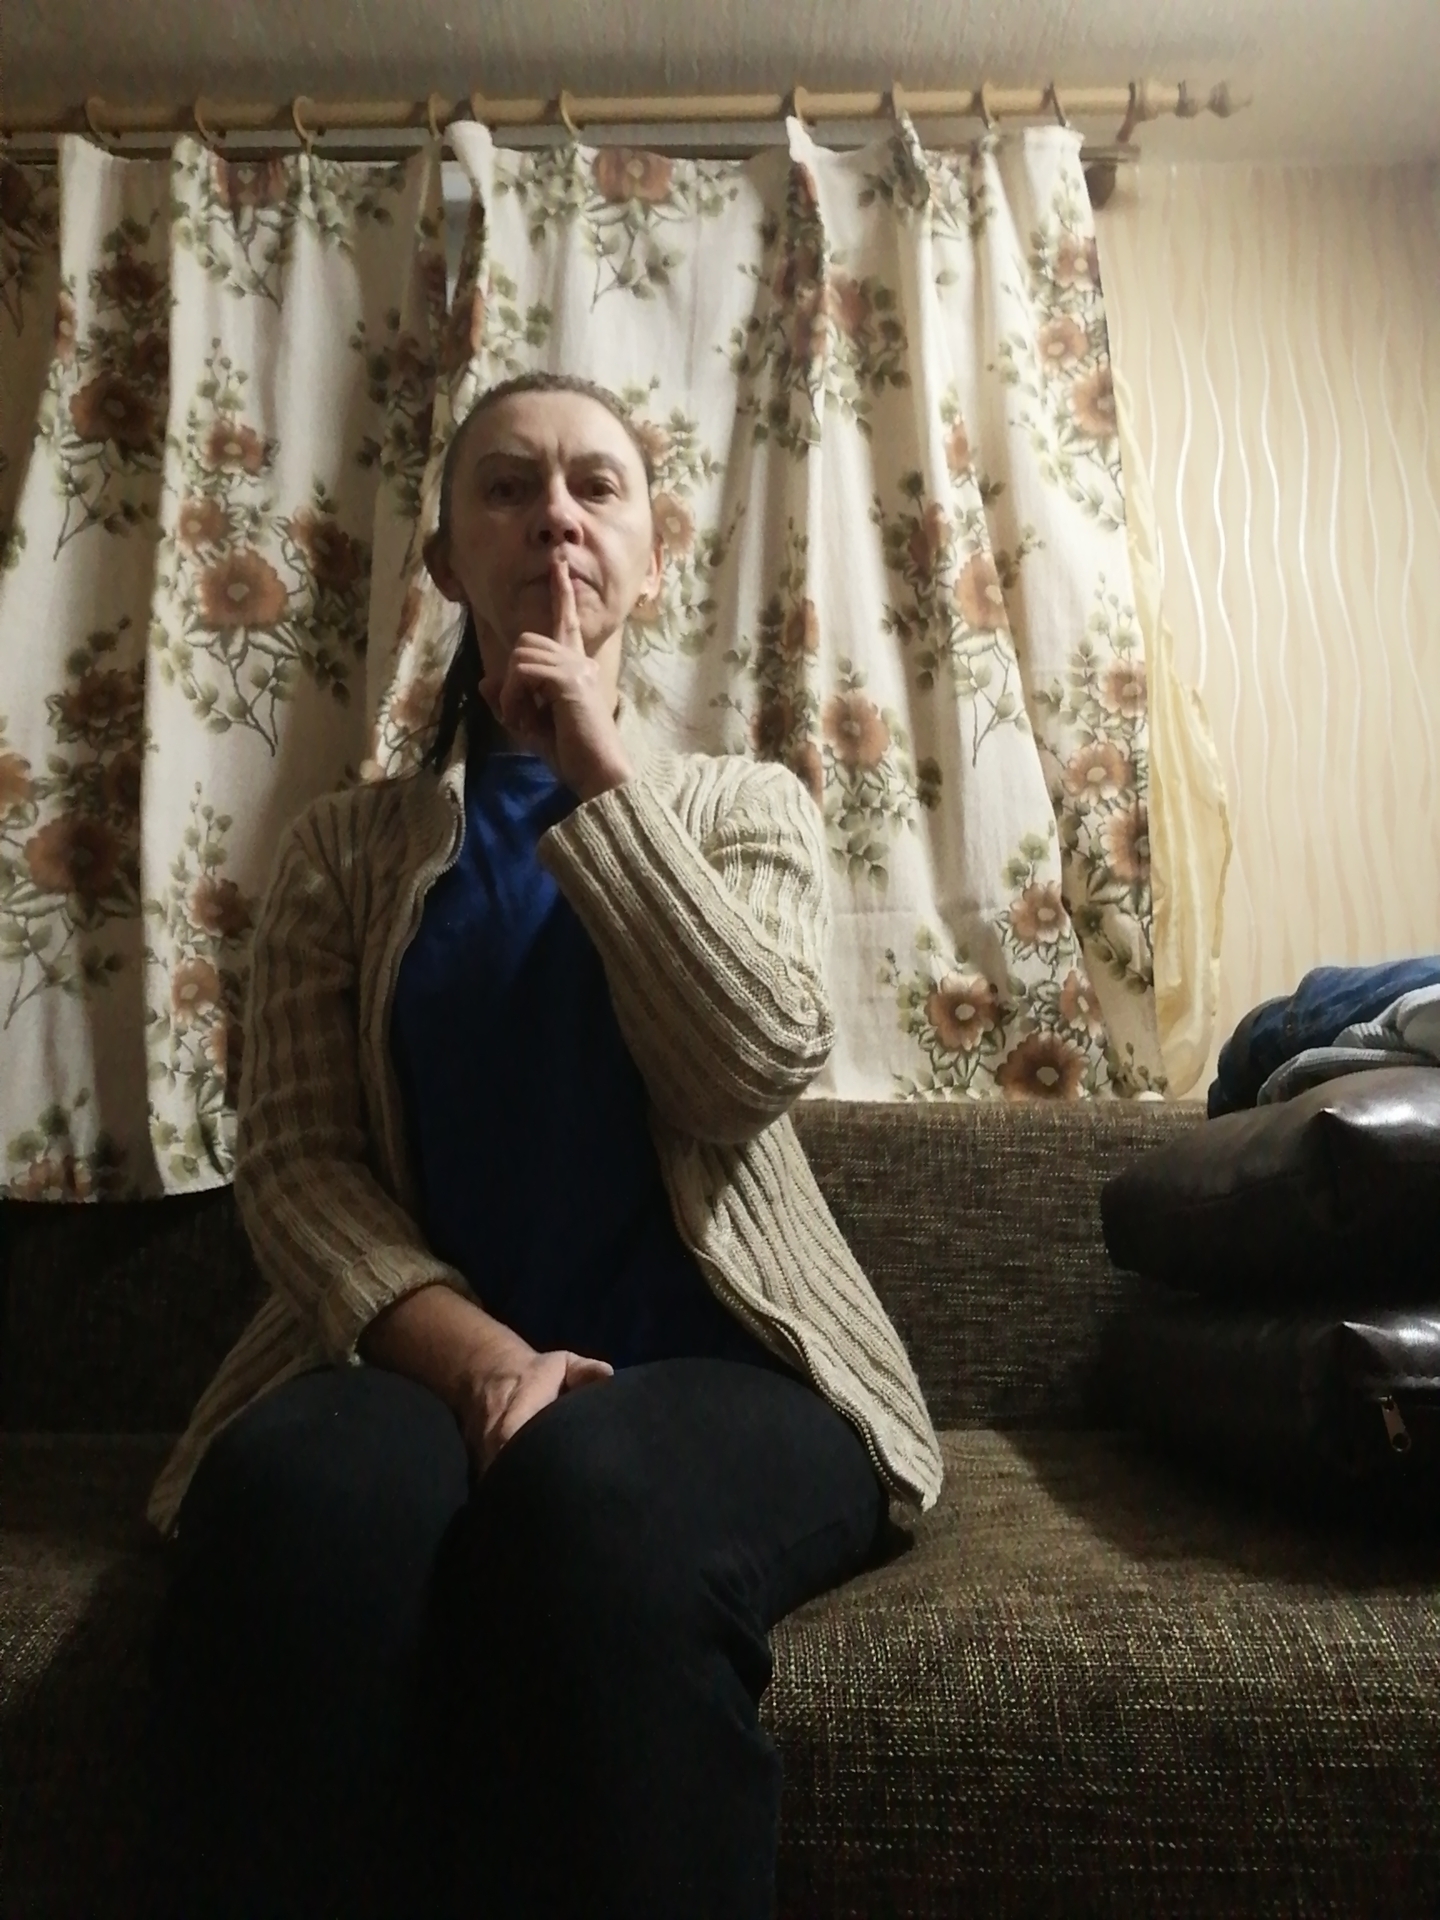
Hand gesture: mute